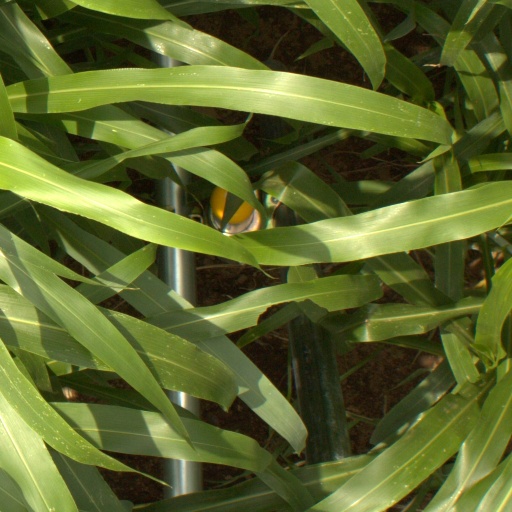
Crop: sorghum